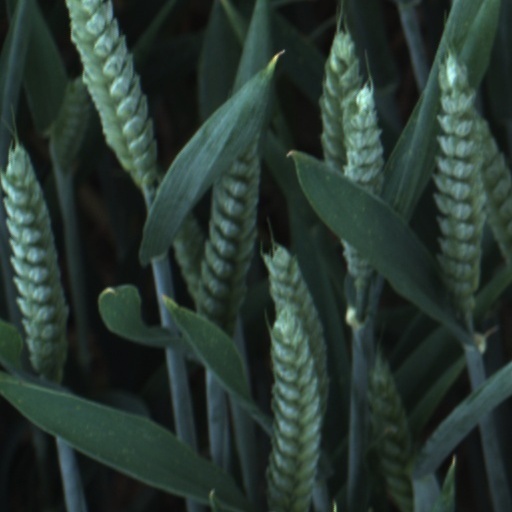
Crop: wheat